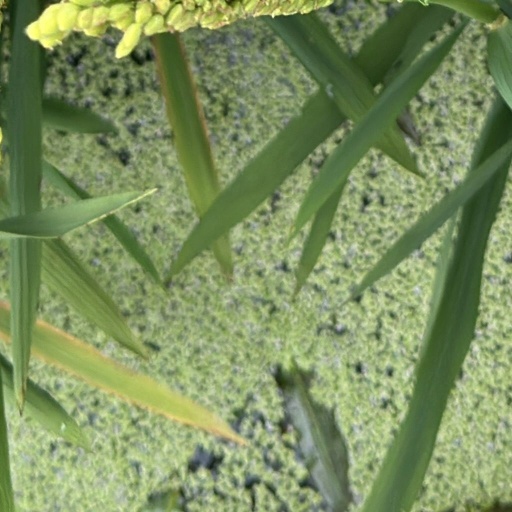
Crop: rice